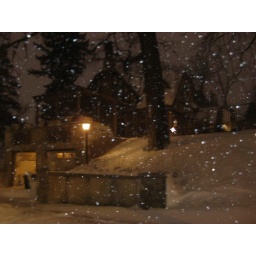
house near lake calhoun